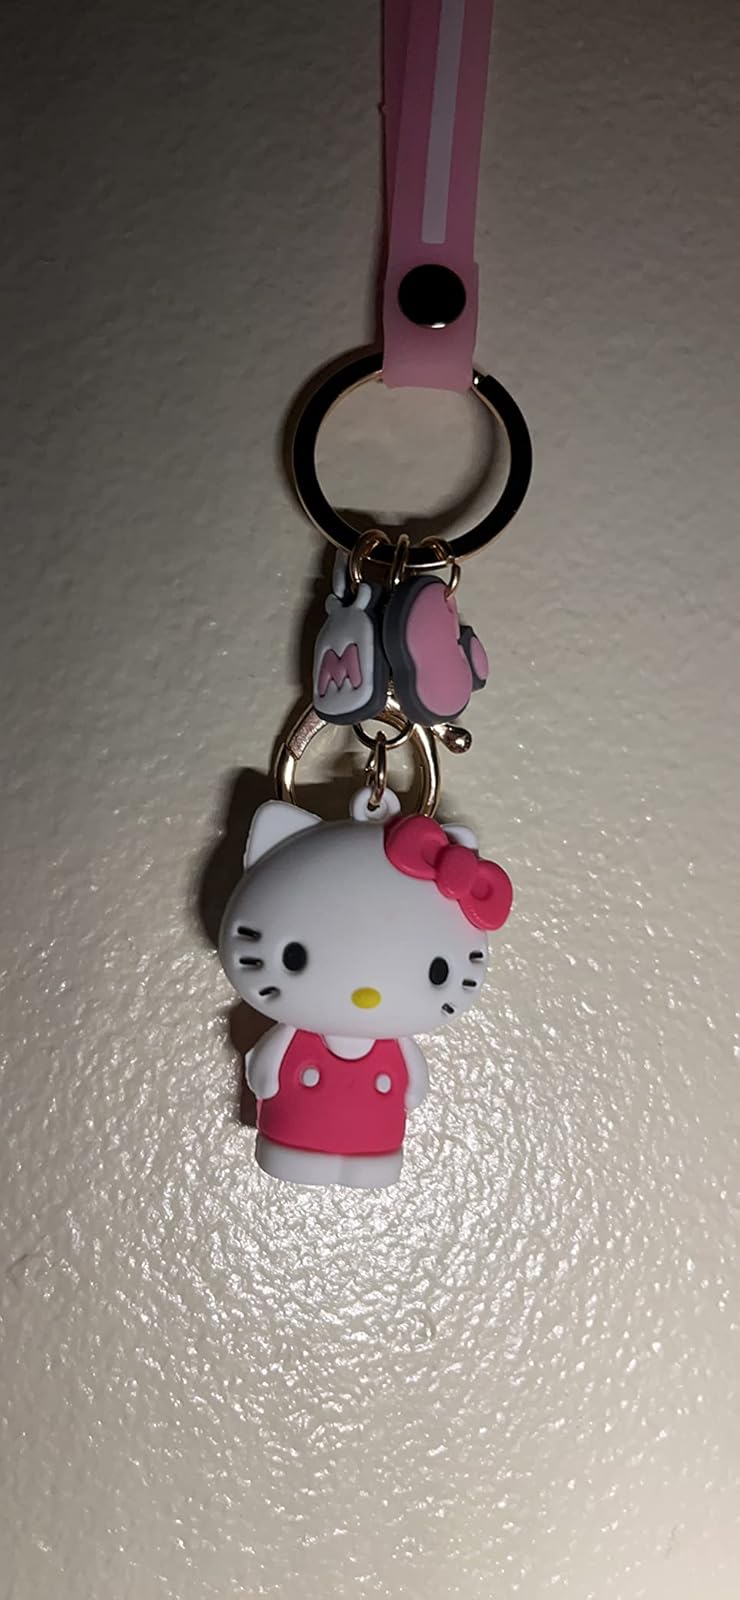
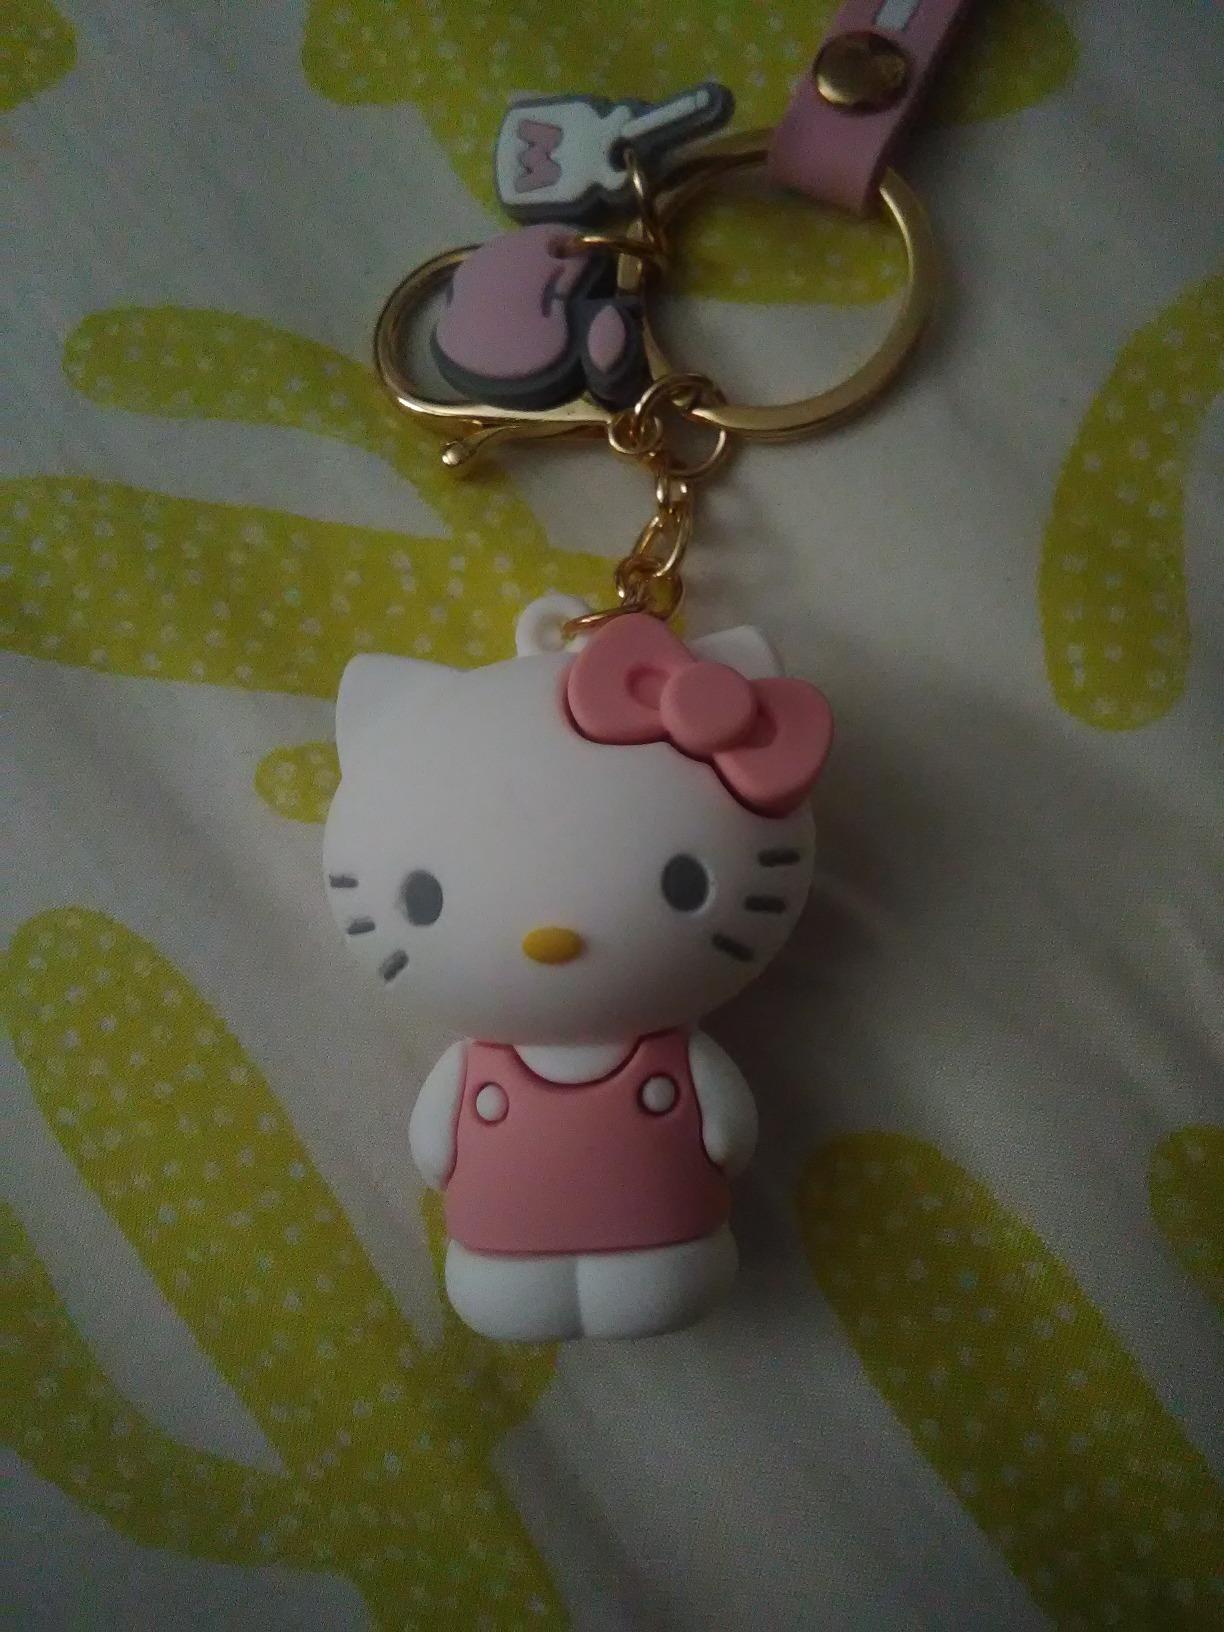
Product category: accessories_keychain
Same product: no